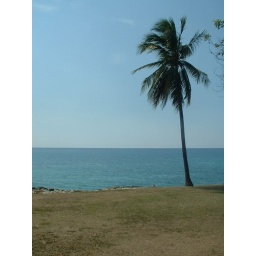
Lone Palm tree by beach in Montego Bay